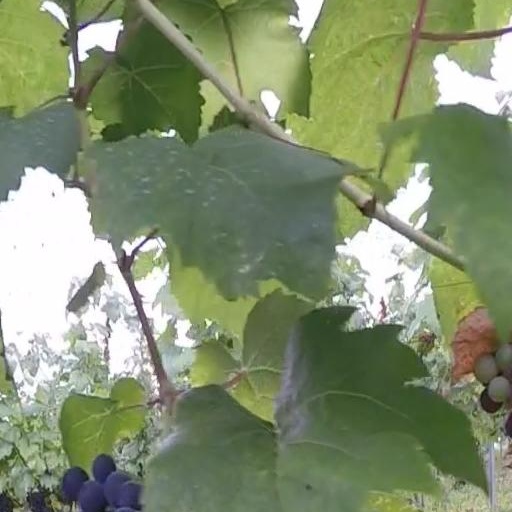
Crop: grape